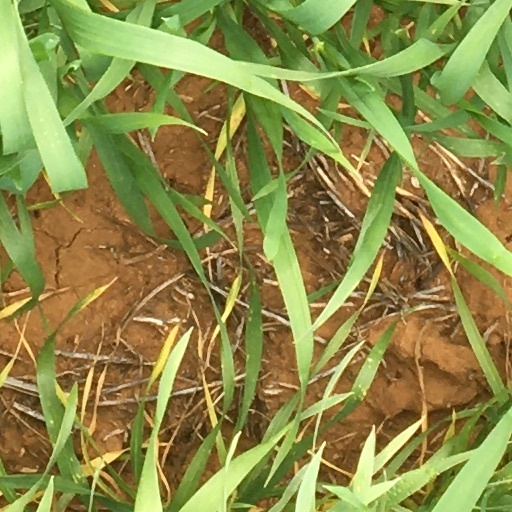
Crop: wheat